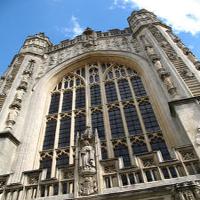
Weather: sun or clear